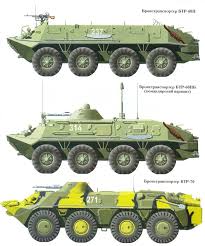
Label: BTR